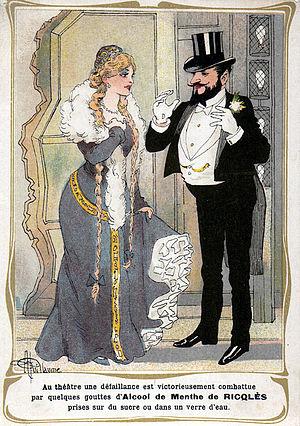
Ricqlès est une marque d'origine française de produits alimentaires à base de menthe, alcoolisés ou non.